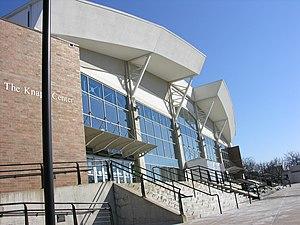
L’université Drake est une université privée subventionnée implantée à Des Moines, aux États-Unis. Cette institution propose des cursus en études commerciales, droit et pharmacologie. La faculté de droit est l'une des vingt plus anciennes des États-Unis.